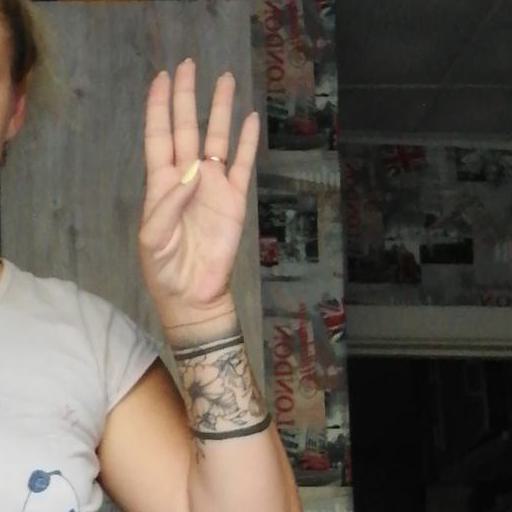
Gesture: four